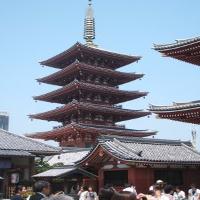
Weather: sun or clear